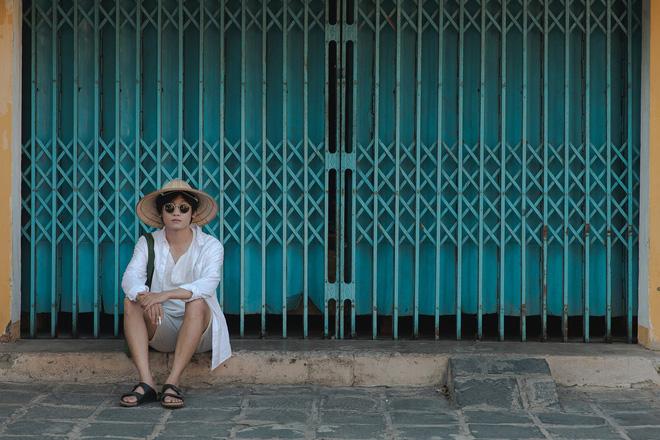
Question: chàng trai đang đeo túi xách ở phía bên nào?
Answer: chàng trai đang đeo túi xách bên phải